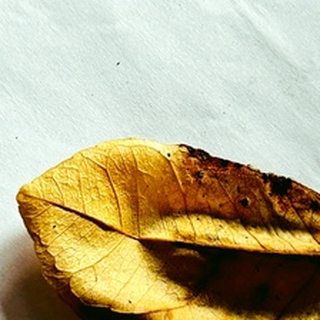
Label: lemon_dry_leaf